Los Hermanos

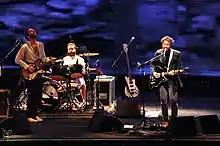
Los Hermanos performing in 2012

After the success of their first album, the band released "Bloco do Eu Sozinho" in 2001, leaving behind the hardcore sound that characterized their debut, instead favouring a mix of rock, samba, and other Brazilian rhythms. Some of the songs on this album were played at Rock in Rio III. The band lost bassist Patrick Laplan, who cited musical differences and started his own band, Eskimo. "Bloco..." surprised much of the public by being an album with (almost) no resemblance to its predecessor. The euphoria of the first CD was not repeated in sales, and the band went on to play in smaller venues, with the decrease of their audience. But from that point, the band gained a major ally in their walk: the public, which showed itself always more faithful. Songs like "Todo Carnaval tem seu Fim" (first single), "A Flor" and "Sentimental", became minor hits, despite not much airplay. After the release of the album, the critics begin to praise it. It later gained some more notoriety, in the wake of big divergences between the band and their label. The guitarist Rodrigo Amarante, now had more space in the band, with compositions like "Retrato Pra Iaiá", "Sentimental", "Cher Antoine" and "A Flor" (this one with Marcelo Camelo). Their road back to a bigger audience was followed by their participation in "Fordsupermodels" (the band played on a stage, doing the soundtrack for the fashion show) and Luau MTV, a MTV show on which were included, in acoustic versions, songs from the first and second CDs, to later be released on DVD. "Bloco do Eu Sozinho", in spite of being considered (nowadays) as one of the best Brazilian rock albums of all time, did not have much impact in the media, mainly due to the conflicts with the label Abril Music.